Thomas McKay (Australian politician)

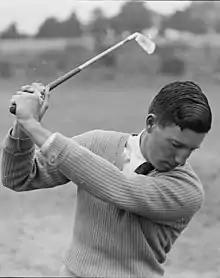

Thomas Sidney McKay (1 October 1909 – 5 January 2004) was an Australian golfer, barrister and politician.